L. A. Hayter

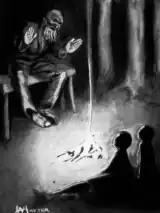

Hayter lived in Letchworth, where he worked as a draughtsman. He was engaged to Gladys Cawston, who was a musician.